Teri Meri Kahaniyaan

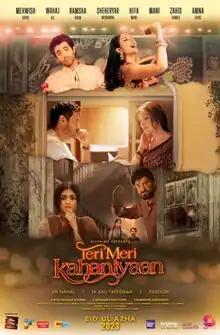
Theatrical Release Poster

Teri Meri Kahaniyaan is a 2023 Pakistani anthology film comprising three short films, directed by Nabeel Qureshi, Marina Khan (in her feature film directorial debut), and Nadeem Baig based on scripts by Ali Abbas Naqvi and Basit Naqvi, Vasay Chaudhary and Khalil-ur-Rehman Qamar respectively. The film stars an ensemble cast of Hira Mani, Mani, Ramsha Khan, Sheheryar Munawar, Wahaj Ali, Mehwish Hayat, Zahid Ahmed and Amna Ilyas. The film released on 29 June 2023, on the occasion of Eid-ul-Azha.